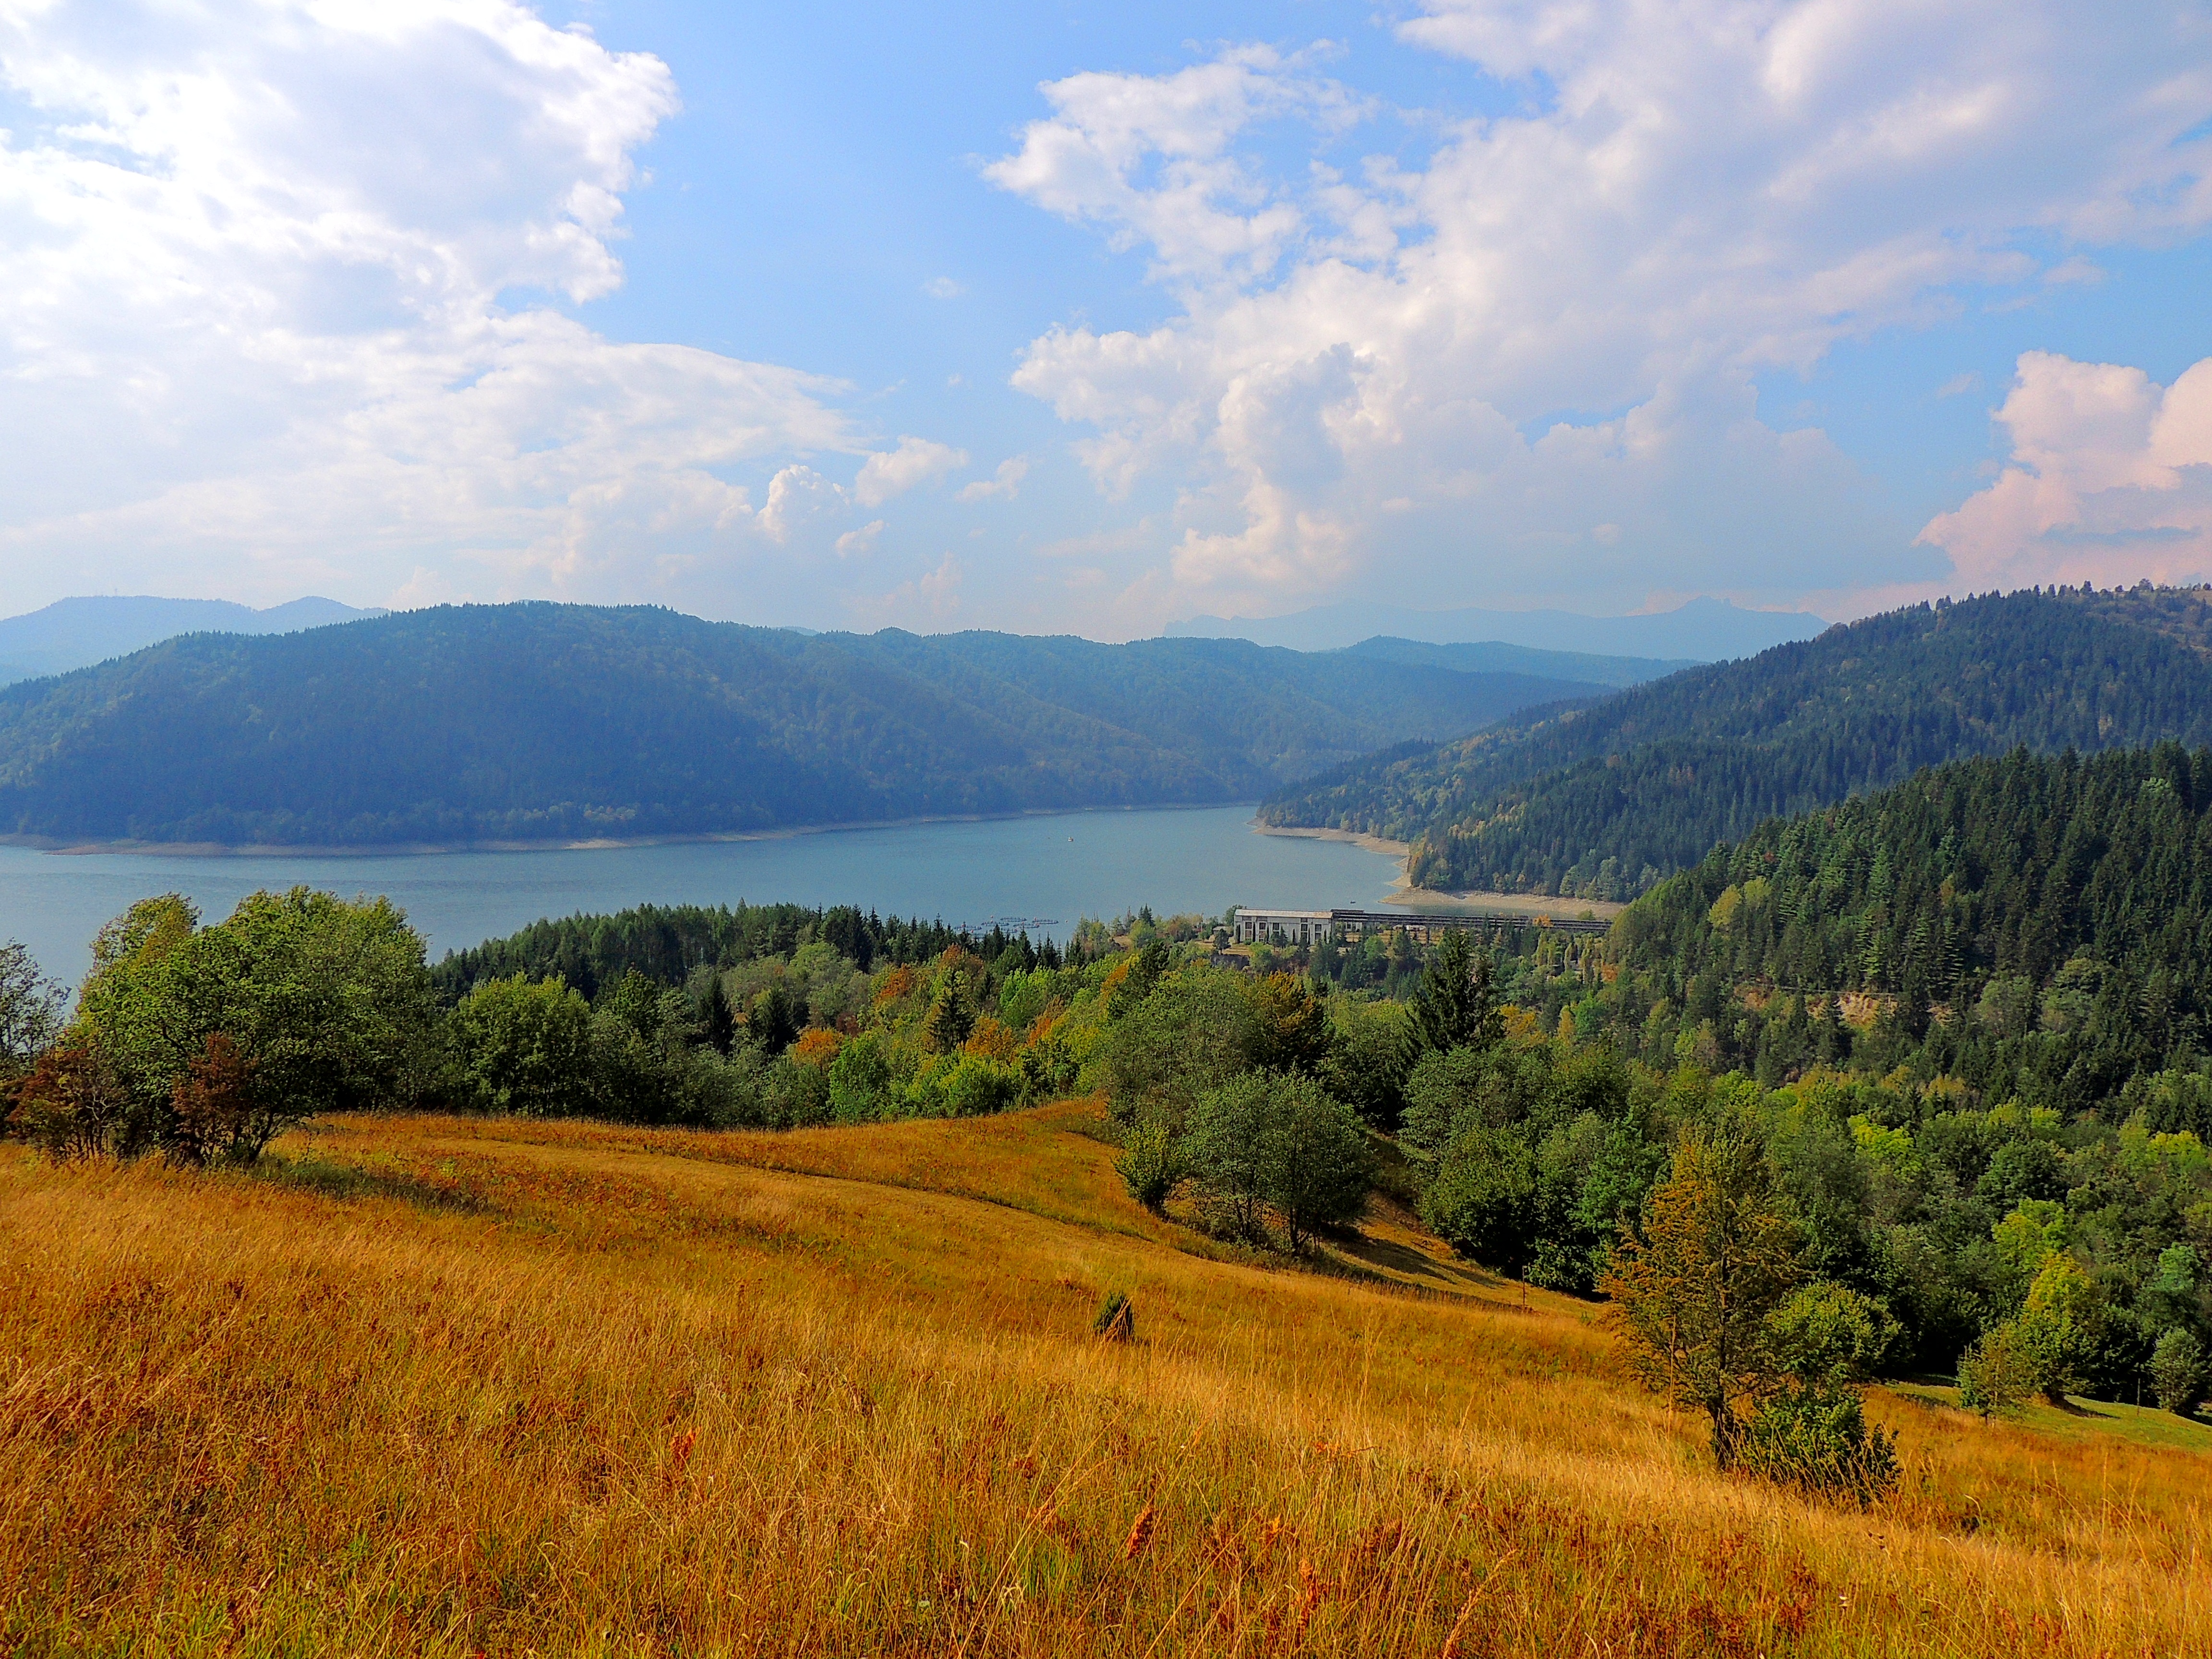
landscape, tree, water, nature, forest, wilderness, mountain, cloud, field, meadow, prairie, hill, lake, valley, mountain range, pasture, autumn, dam, reservoir, agriculture, ridge, plain, grassland, plateau, habitat, loch, ecosystem, romania, rural area, natural environment, geographical feature, mountainous landforms, bicaz